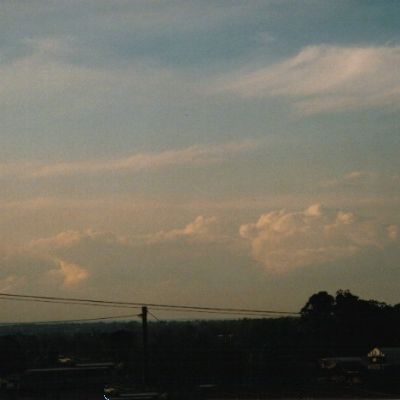
Cloud type: Cirrostratus (Cs)